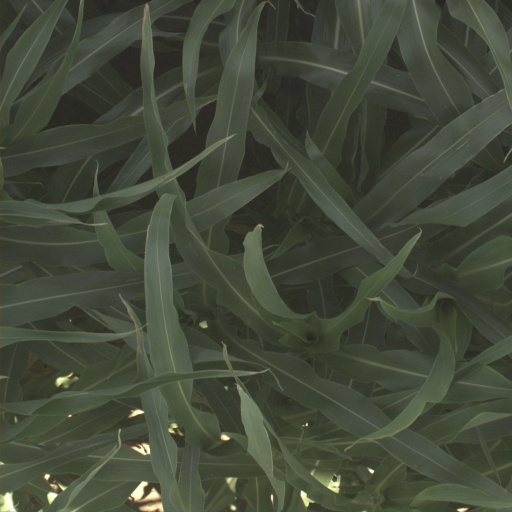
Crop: sorghum